Franciscus Patricius

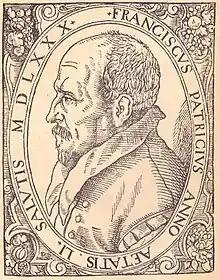
Portrait of Franciscus Patricius from his book "Philosophiae de rerum natura", vol. II, published in Ferrara in 1587

Franciscus Patricius (Croatian: "Franjo Petriš" or "Frane Petrić"; Italian: "Francesco Patrizi"; 25 April 1529 – 6 February 1597) was a philosopher and scientist from the Republic of Venice, originating from Cres. He was known as a defender of Platonism and an opponent of Aristotelianism.